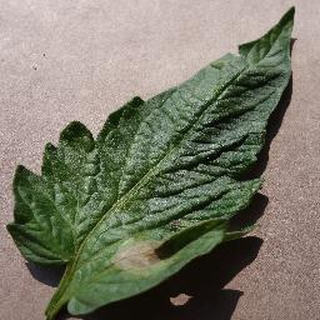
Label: tomato_late_blight